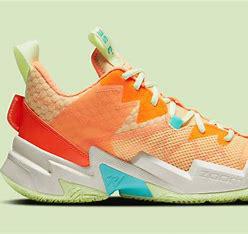
Brand: Jordan
Model: Why Not ZER0 3